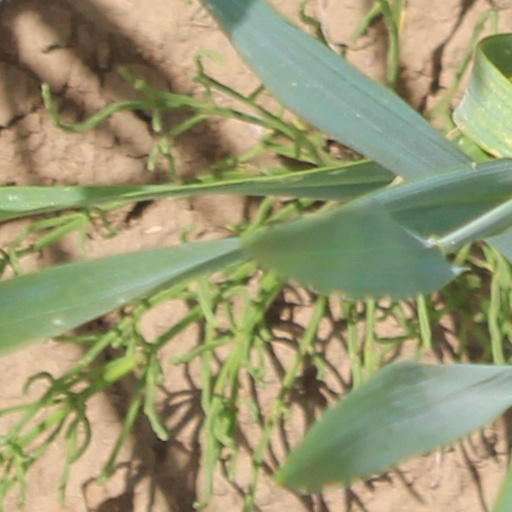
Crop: wheat